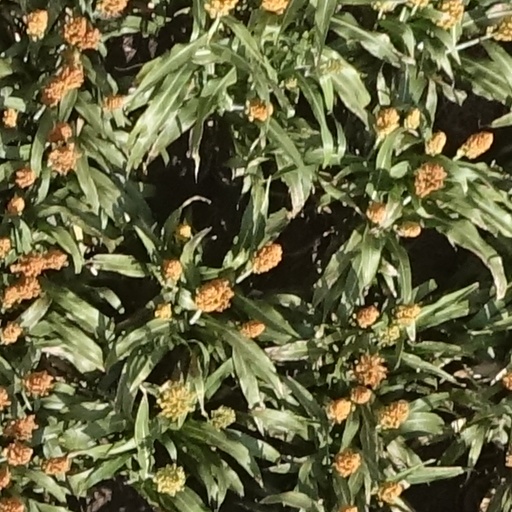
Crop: sorghum